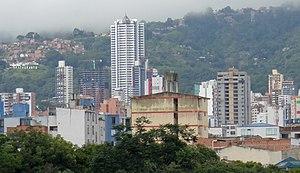
Cet article présente une liste des gratte-ciel de Colombie.